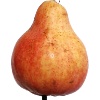
Label: red_pear